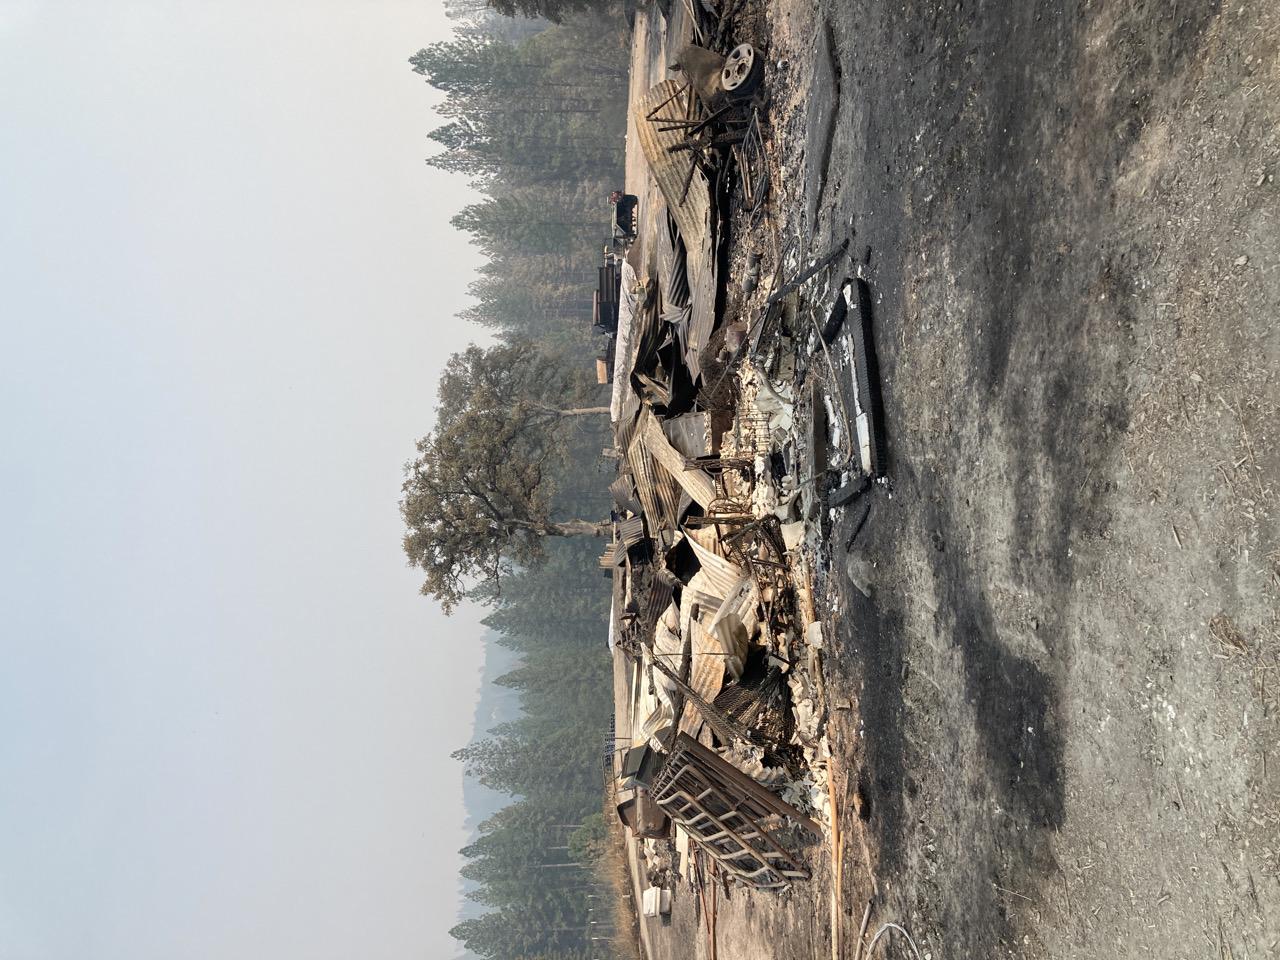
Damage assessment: destroyed